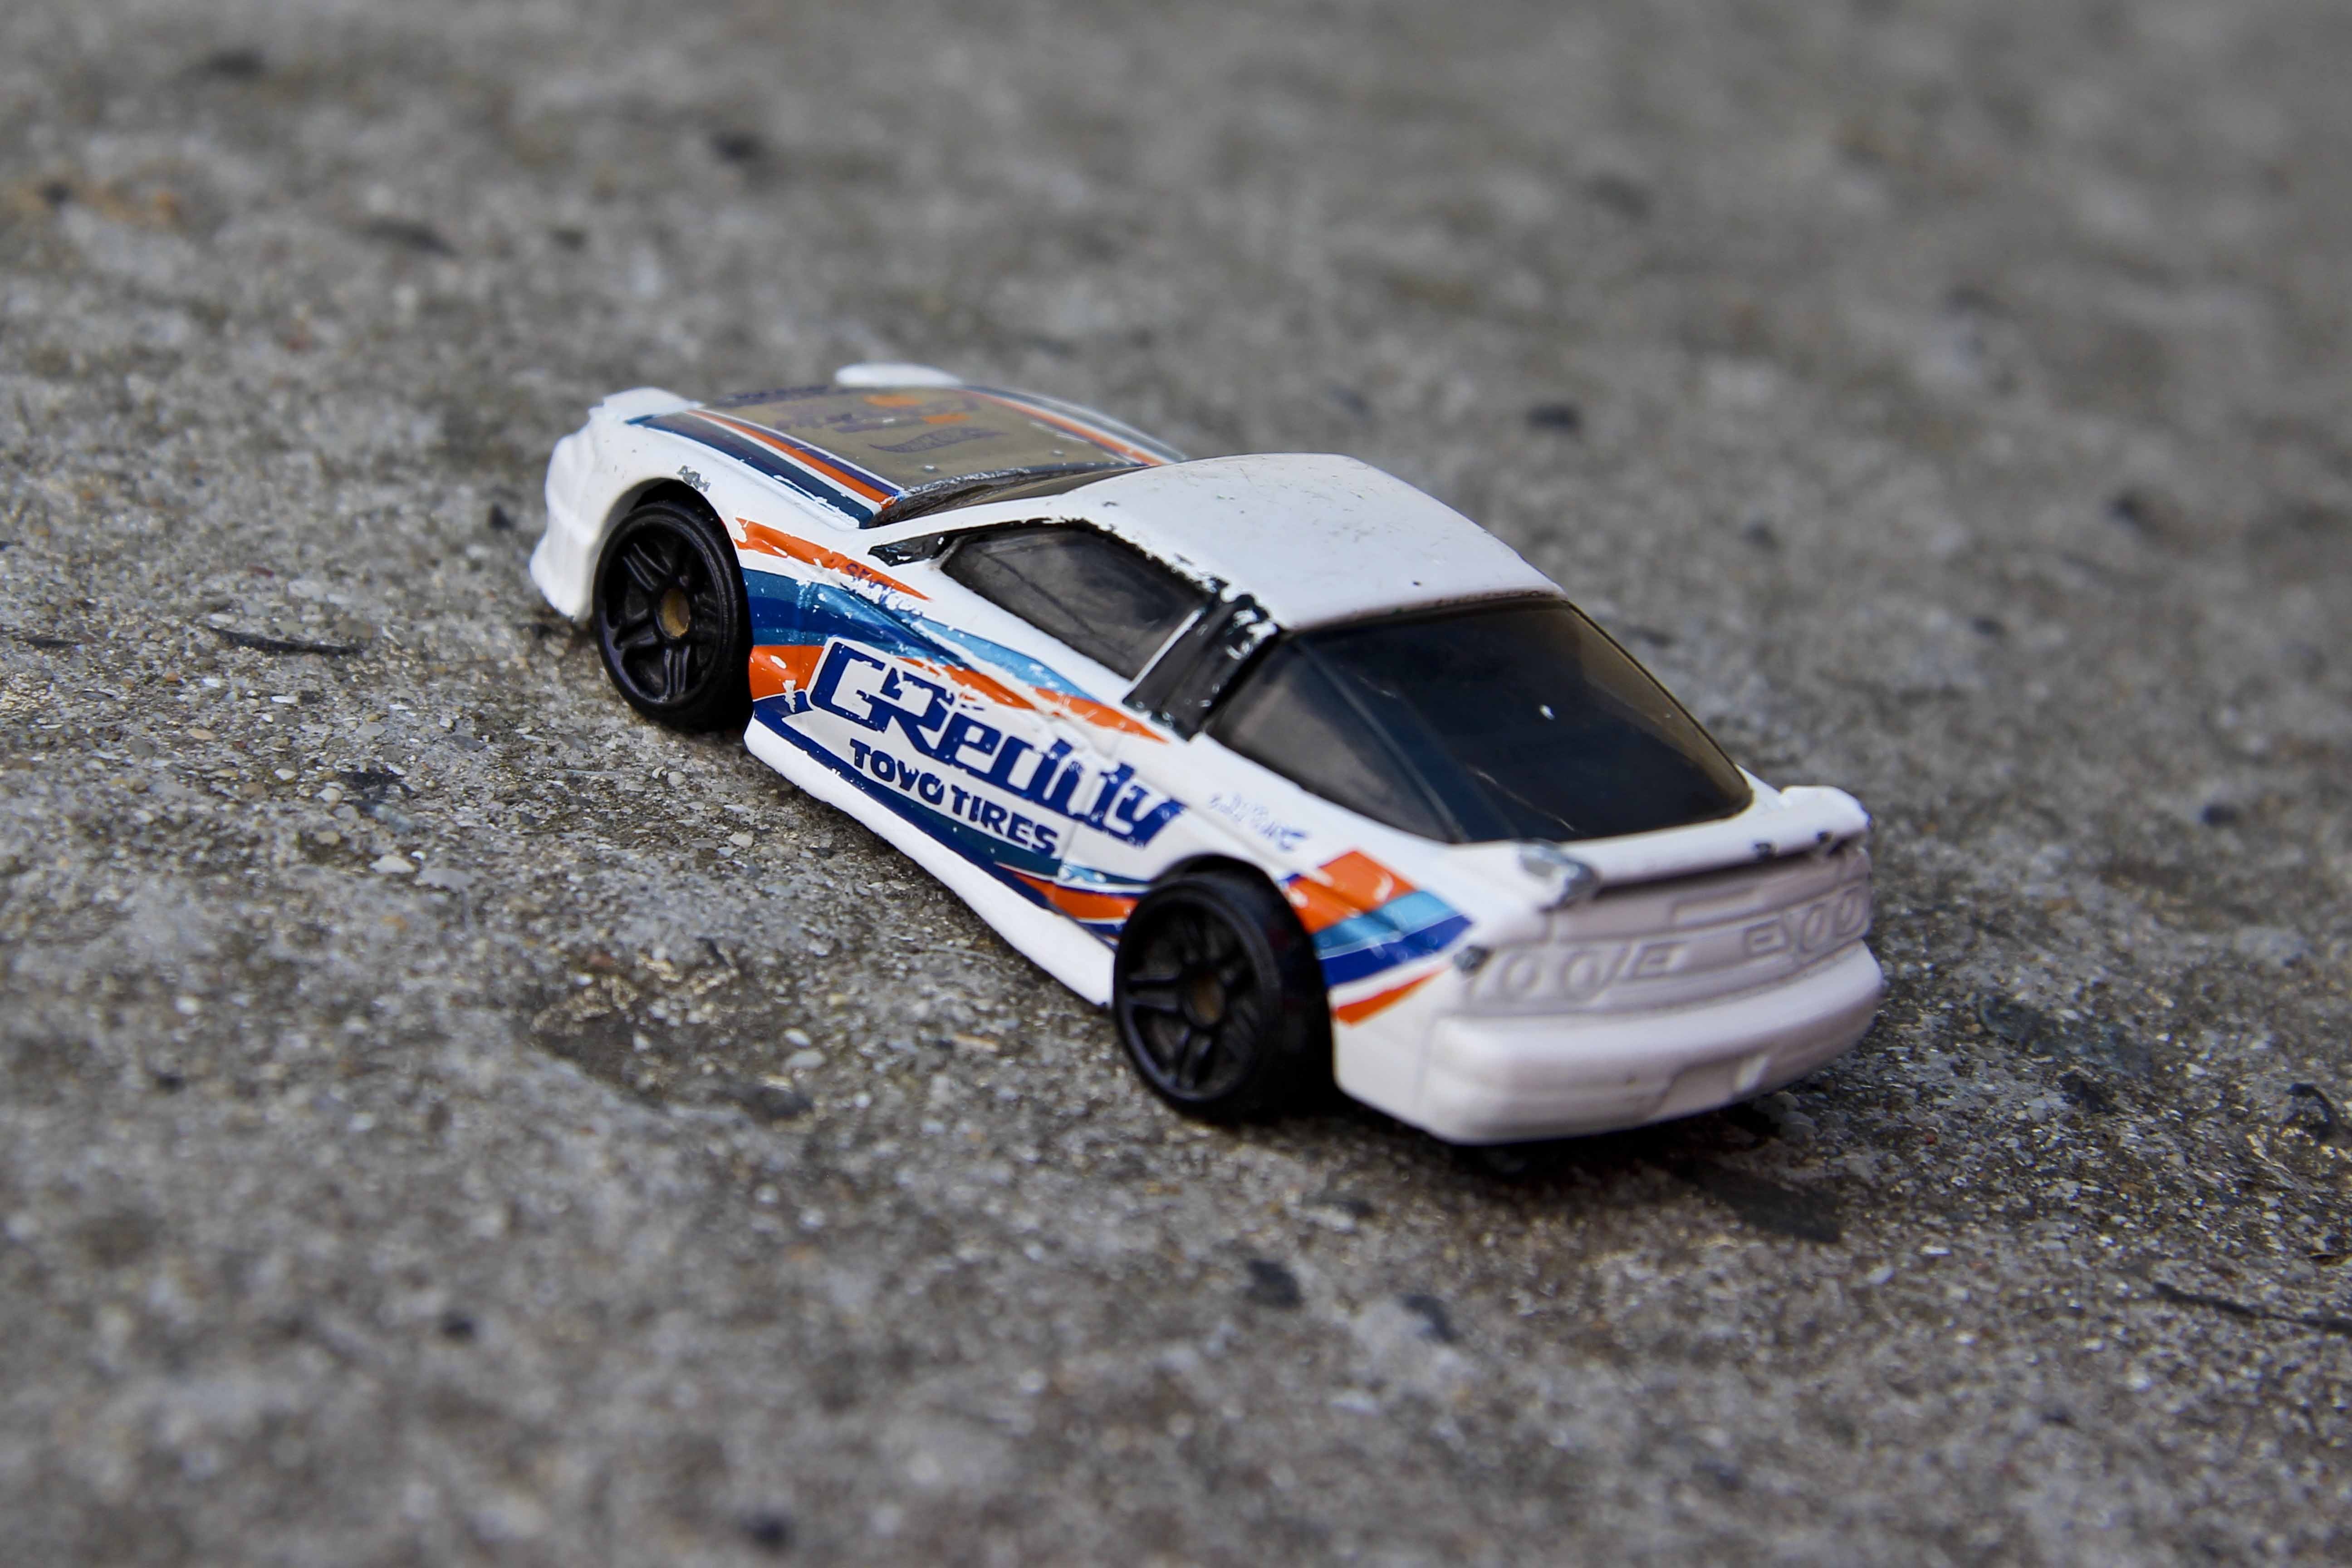
car, wheel, automobile, transport, vehicle, toy, automotive, sports car, race car, race, supercar, sports, racing, race track, motorsport, nissan, model car, hot wheels, s13, 200sx, 180sx, 240sx, kouki, auto racing, automobile make, automotive design, luxury vehicle, sport venue, performance car, stock car racing, rallycross, rallying, world rally championship, world rally car